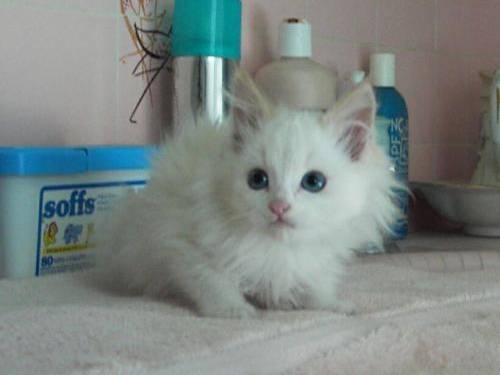
Label: cat